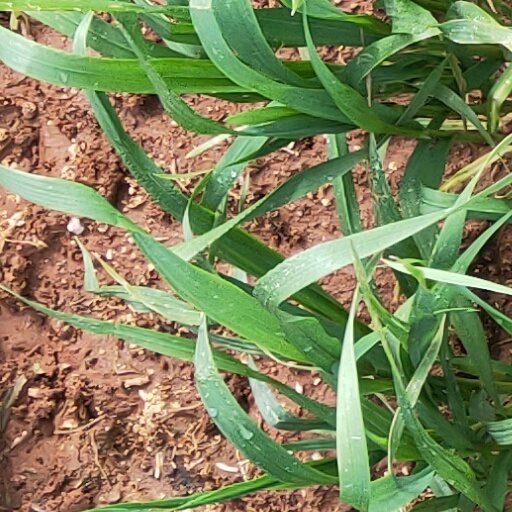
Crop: wheat